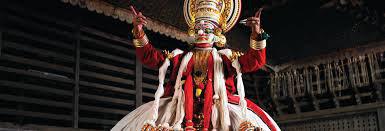
Dance form: kathakali